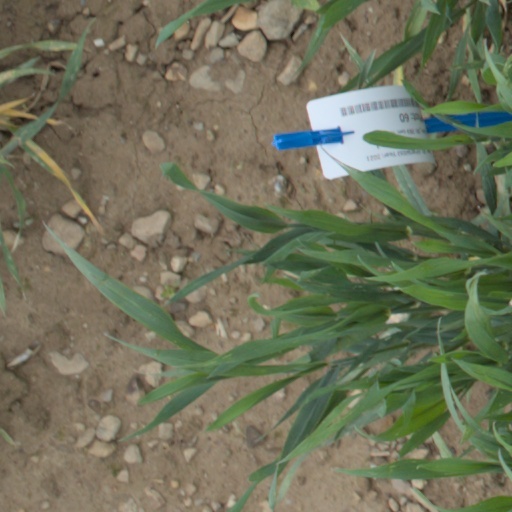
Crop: wheat